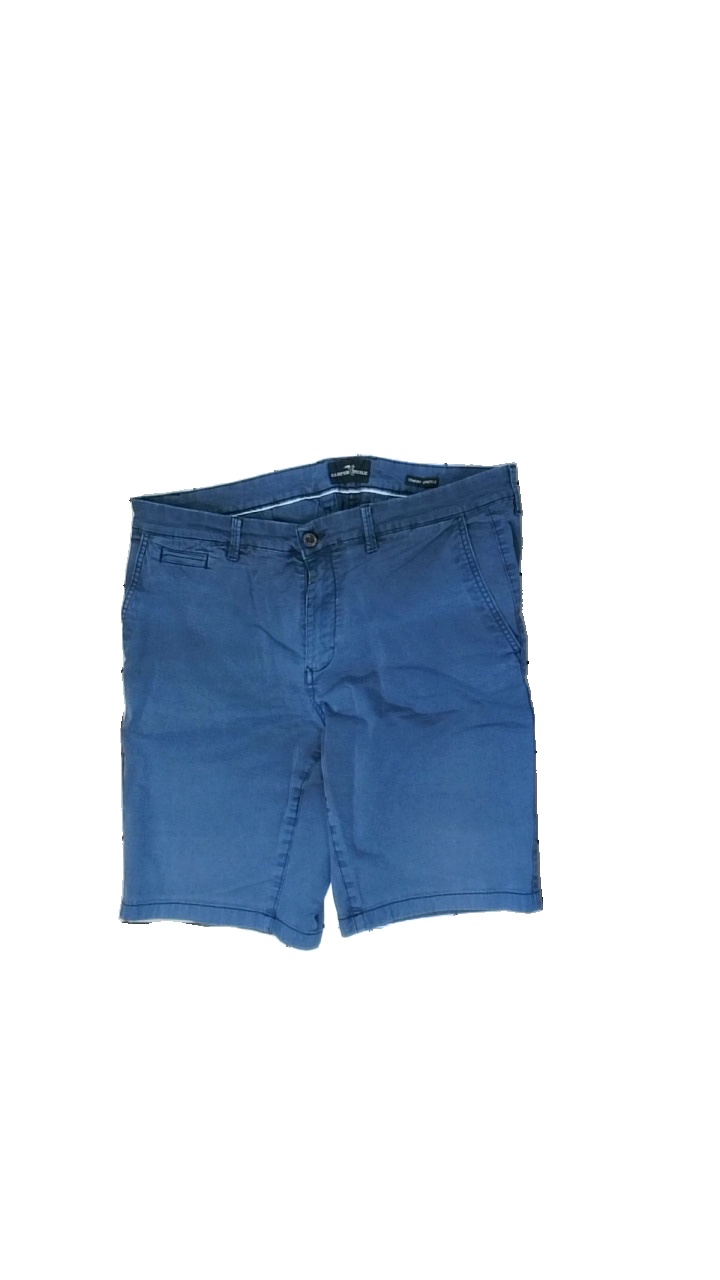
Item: Shorts (Unisex)
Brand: Hamton Republic (kappahl)
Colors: Blue
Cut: Regular
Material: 100% cotton
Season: All
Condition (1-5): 3
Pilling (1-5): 4
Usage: Reuse
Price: <50